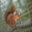
Label: squirrel